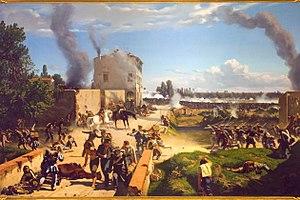
Carlo Lorenzini est un journaliste et écrivain italien. Critique dramatique en complément de son métier de fonctionnaire affecté à la censure, il est l'auteur, sous le pseudonyme de Carlo Collodi, du chef-d'œuvre mondial de la littérature enfantine Les Aventures de Pinocchio.